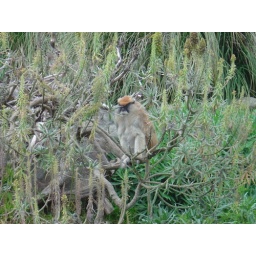
Patas monkey in the tree branch